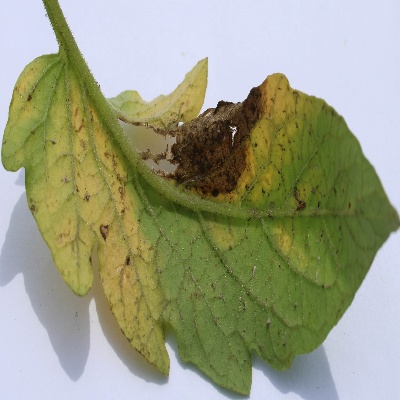
Crop: Tomato
Condition: leaf blight